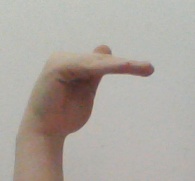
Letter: khaa